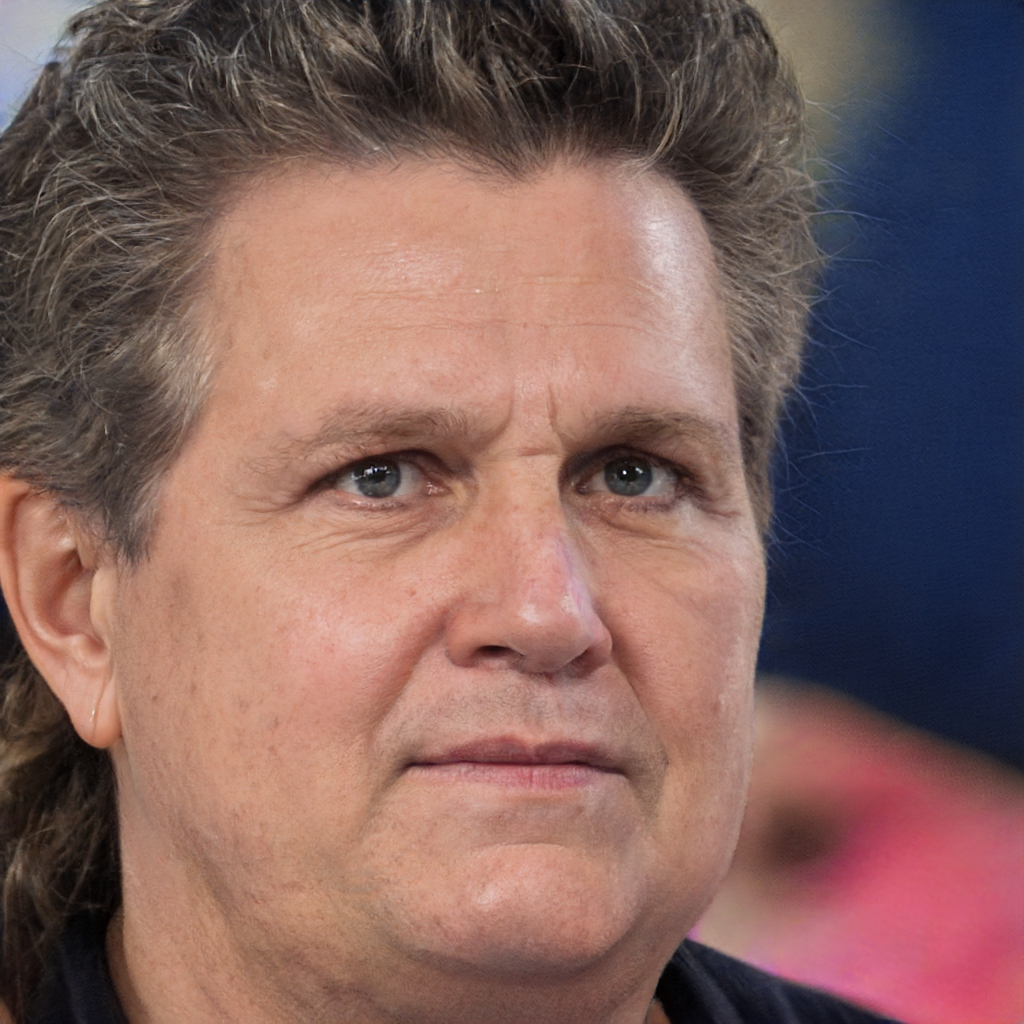
Gender: Male